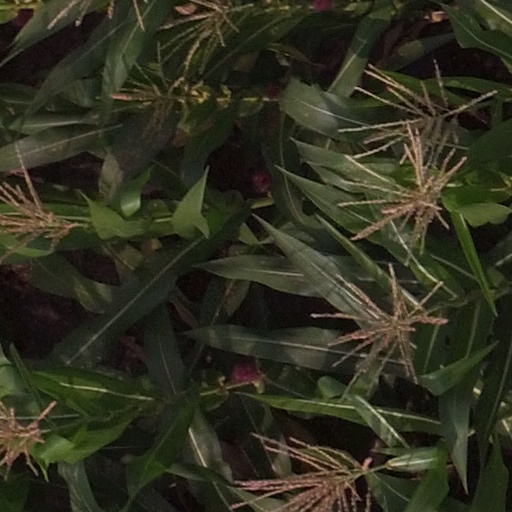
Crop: maize; corn